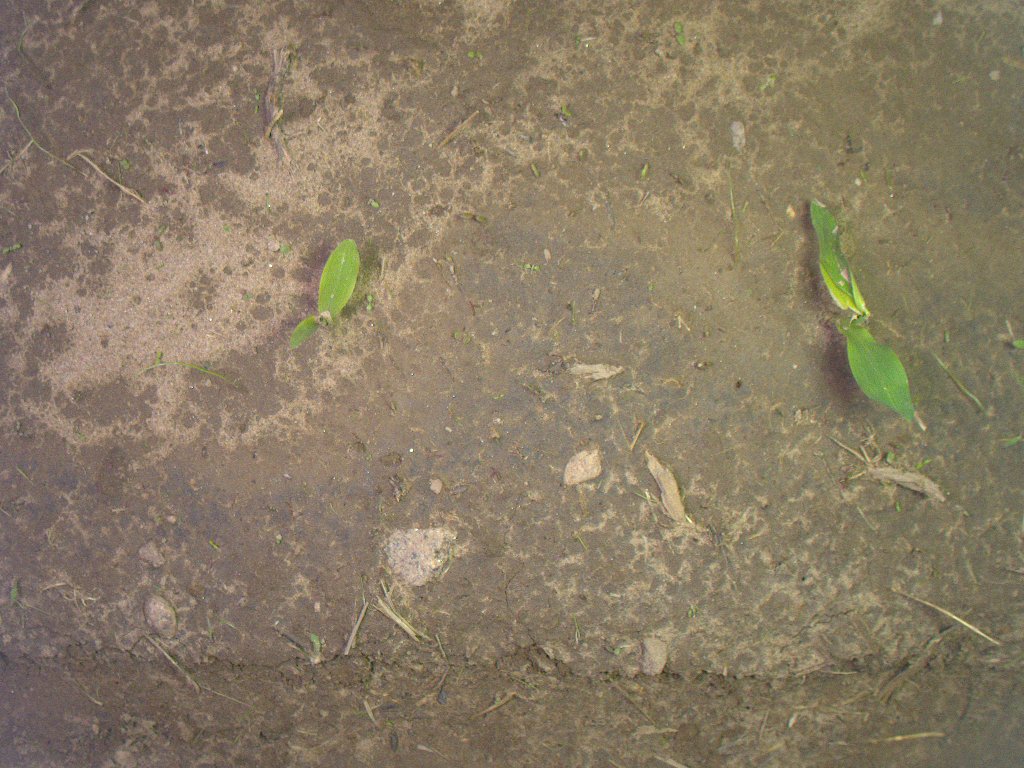
Crop: maize
Objects: maize, maize, stem_maize, stem_maize